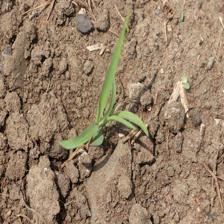
Label: Sorghum